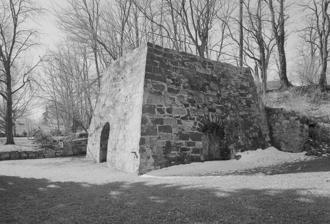
Building: Allegheny Furnace
Country: United States of America
Year built: 1811
United States historic place Allegheny Furnace U.S. National Register of Historic Places Pennsylvania state historical marker Allegheny Furnace, 1989 Show map of Pennsylvania Show map of the United States Location 3400 Crescent Rd., Altoona, Pennsylvania Coordinates 40°29′32″N 78°24′26″W / 40.49222°N 78.40722°W / 40.49222; -78.40722 Area less than one acre Built 1811, 1847, 1852 Architectural style Iron furnace MPS Iron and Steel Resources of Pennsylvania MPS NRHP reference No. 91001131 Significant dates Added to NRHP September 6, 1991 Designated PHMC April 1, 1947 The Allegheny Furnace is an historic iron furnace , which is located in Altoona , Blair County, Pennsylvania , USA. It was added to the National Register of Historic Places in 1991. History The furnace was built in 1811, with alterations and upgrades added in 1847 and 1852. The furnace went out of blast in 1817 and was not revived until 1835. It used charcoal as fuel until it was converted to coke in the 1860s. It permanently closed down in the 1870s. It was added to the National Register of Historic Places in 1991. References